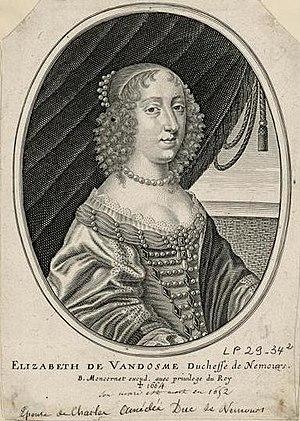
Élisabeth de Bourbon (1614-1664), duchesse de Nemours
Jean Frosne, né vers 1623-1630 à Paris et mort après le 2 janvier 1676, est un graveur français.
Élisabeth de Bourbon, duchesse de Nemours est née à Paris en 1614 et morte le 19 mai 1664. Elle est une petite-fille du roi de France Henri IV.
Cet article présente, par ordre chronologique de naissance, les principales personnalités féminines ayant appartenu à la Maison de Savoie, par naissance ou par mariage.